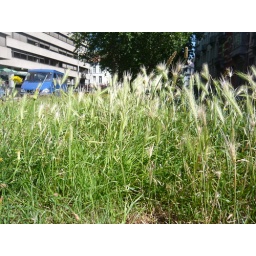
Brussels even has a tiny barley field to offer... in the middle of a busy office area!